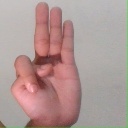
अक्षर: भ